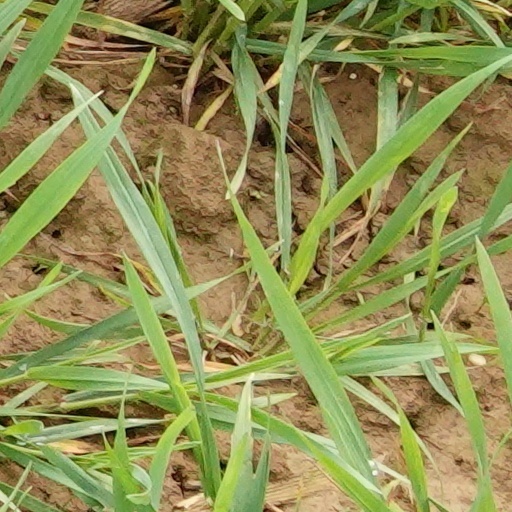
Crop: wheat